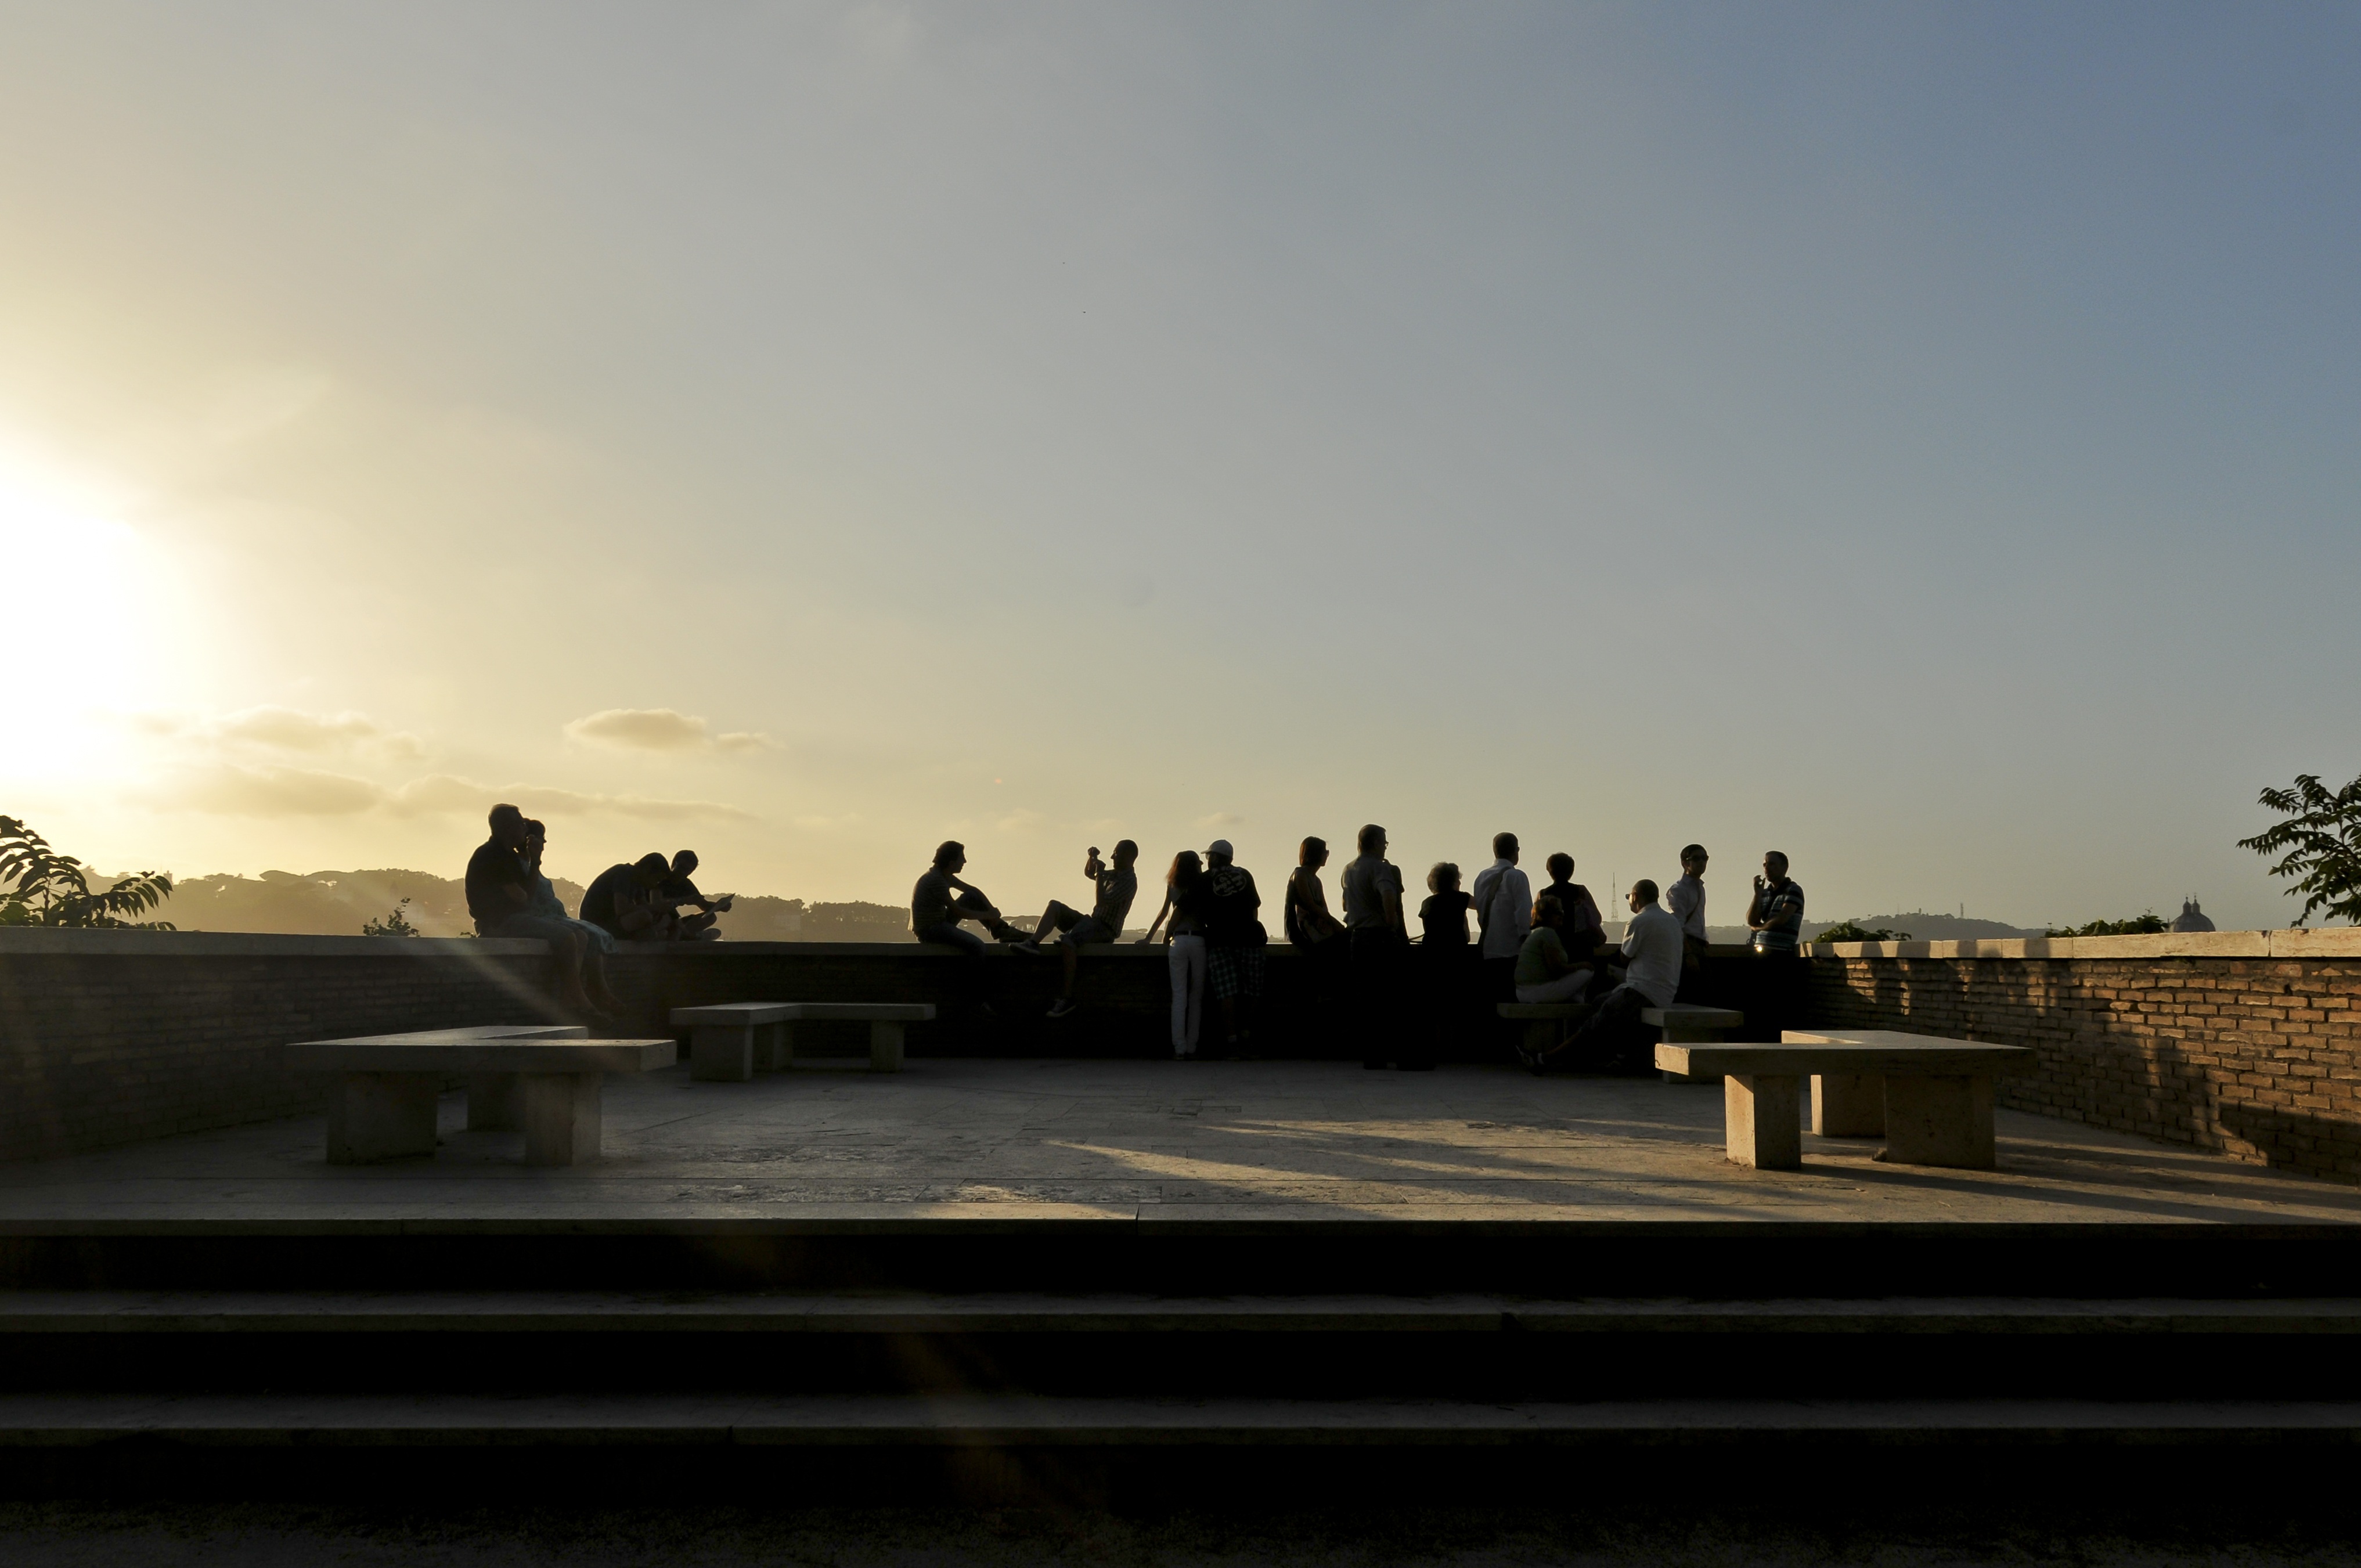
cloud, people, sky, sunset, skyline, sunlight, morning, dawn, monument, summer, dusk, evening, reflection, temple, joy, silhouettes, urban sunset